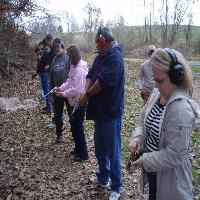
Weather: cloudy or overcast